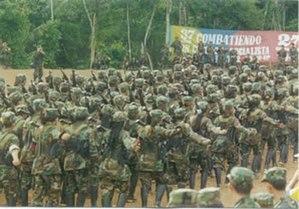
Le conflit armé colombien est un conflit interne en Colombie. On date son origine au milieu des années 1960 avec la création de différentes guérillas marxistes. À partir des années 1980, des groupes paramilitaires se constituent, se présentant comme une force de contre-insurrection opposée aux guérillas que l'État ne parvient pas à vaincre. Au cours des années 2000, les Autodéfenses unies de Colombie, principal groupe paramilitaire, sont officiellement désarmées après un accord de paix avec le gouvernement. Le conflit se poursuit à la fin des années 2000 entre les Forces armées révolutionnaires de Colombie et l'ELN, les cartels paramilitaires et les forces gouvernementales.